The Clark Brothers

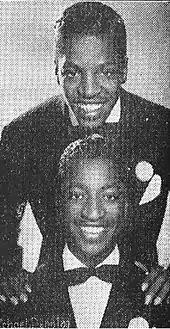
The Clark Brothers in a 1944 advertisement

The Clark Brothers, consisting of Steve (1924 – February 2017) and James ("Jimmy") (23 July 1922 – 30 October 2009), were an American double act, who achieved success in Britain in the postwar period. They were thought to be the last of the "brothers" acts of tap-dancing's golden age. During their career, they appeared alongside Frank Sinatra and The Beatles, and opened The Sands in Las Vegas. The Clark Brothers also played at Madison Square Gardens and the Apollo Theatre in New York.